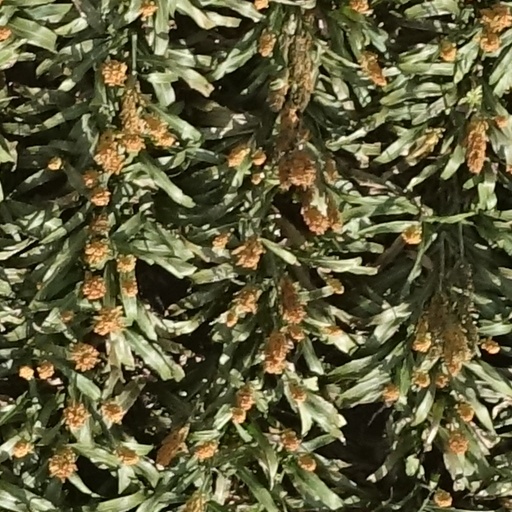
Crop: sorghum